Hillary Clinton as Secretary of State

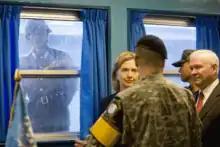
Clinton and Secretary of Defense Robert Gates tour the DMZ on July 21, 2010.

In January 2010, Secretary Clinton cut short a trip to the Asia-Pacific region in order to see firsthand the destructive effects of the 2010 Haiti earthquake and to meet with President of Haiti René Préval. Clinton said she would also evaluate the relief effort and help evacuate some Americans. She stressed that her visit was designed not to interfere with ongoing efforts: "It's a race against time. Everybody is pushing as hard as they can." The Clintons had a special interest in Haiti going back decades, from their delayed honeymoon there up to Bill Clinton being the United Nations Special Envoy to Haiti at the time of the earthquake.